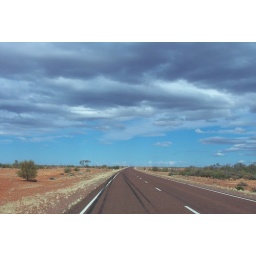
This photo was taken out the front window of my Dad's car while we were travelling around the Northern Territory.